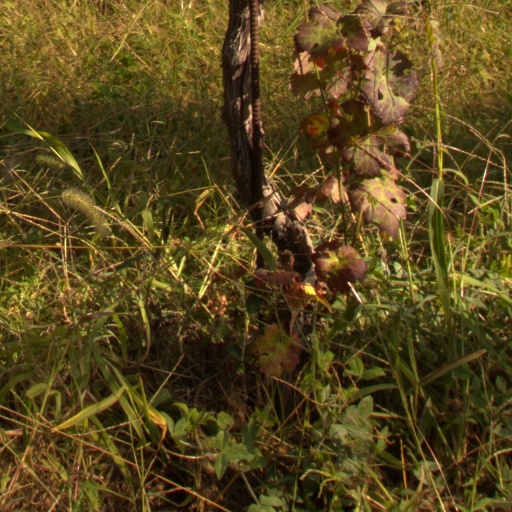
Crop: grape